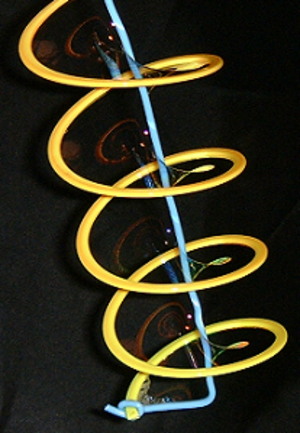
Photo personnelle destinée à illustrer l'article hélicoïde en même temps qu'une propriété physique des bulles de savon.
Un hélicoïde est une surface s'appuyant sur une hélice et sur un axe. Elle fut découverte par Jean-Baptiste Marie Meusnier de La Place en 1776.